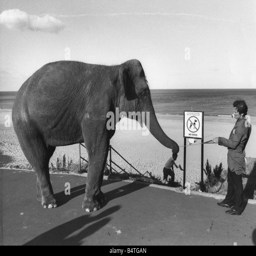
man walks an elephant on the beach from person